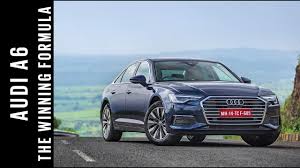
Label: noambulance